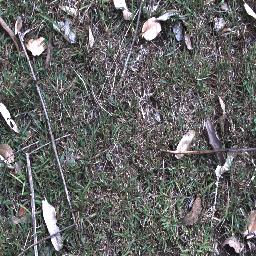
Label: negative